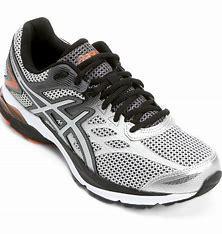
Brand: Asics
Model: Gel Flux 4